Cutting Moments

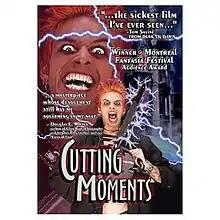
Cutting Moments VHS cover

Cutting Moments is a 1997 short film written, produced, and directed by Douglas Buck, in cooperation with The New School. The film was first released on a VHS compilation also called "Cutting Moments" before being re-released in August 2004 as part of Buck's suburban holocaust collection "Family Portraits: A Trilogy of America".